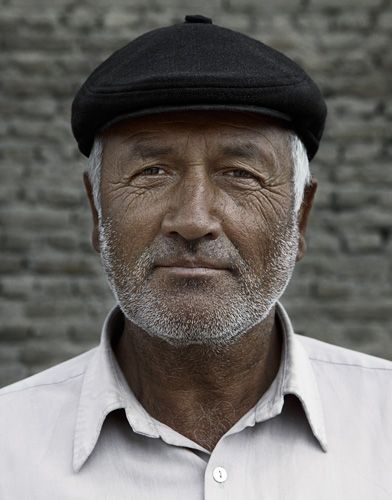
Portrait style: Real Portrait